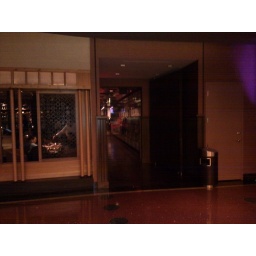
On the 3rd floor in the Cosmopolitan Hotel is a secret pizza joint. Follow the dark corridor to find it.